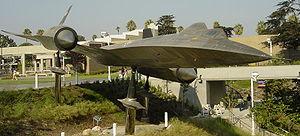
Le Lockheed A-12 Oxcart est un avion-espion conçu par les États-Unis au tout début des années 1960. Il est capable de voler à de très grandes vitesses et à très haute altitude afin d'échapper à toute interception ou dispositif antiaérien.